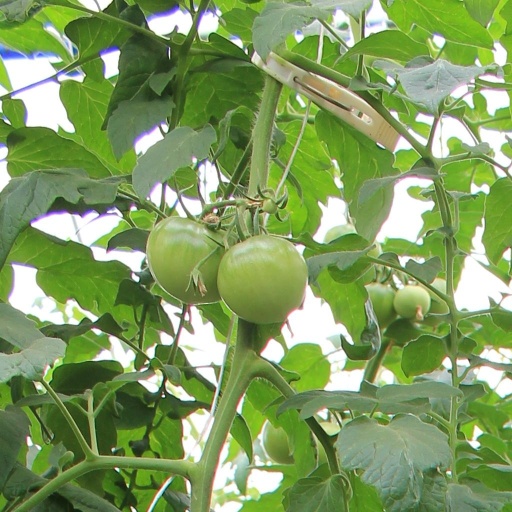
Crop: tomato